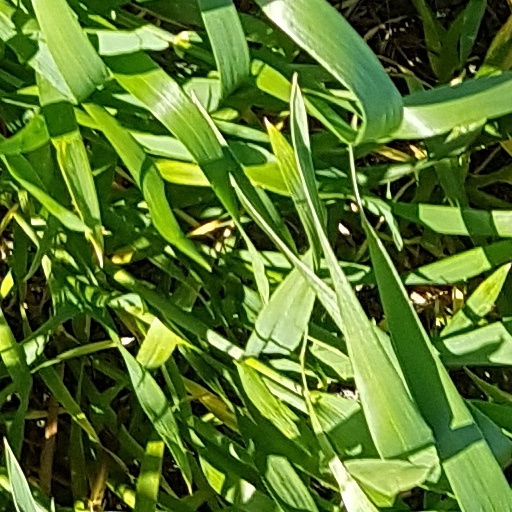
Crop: wheat